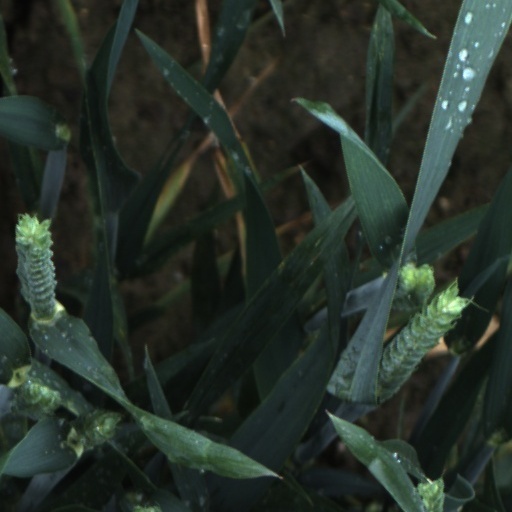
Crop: wheat